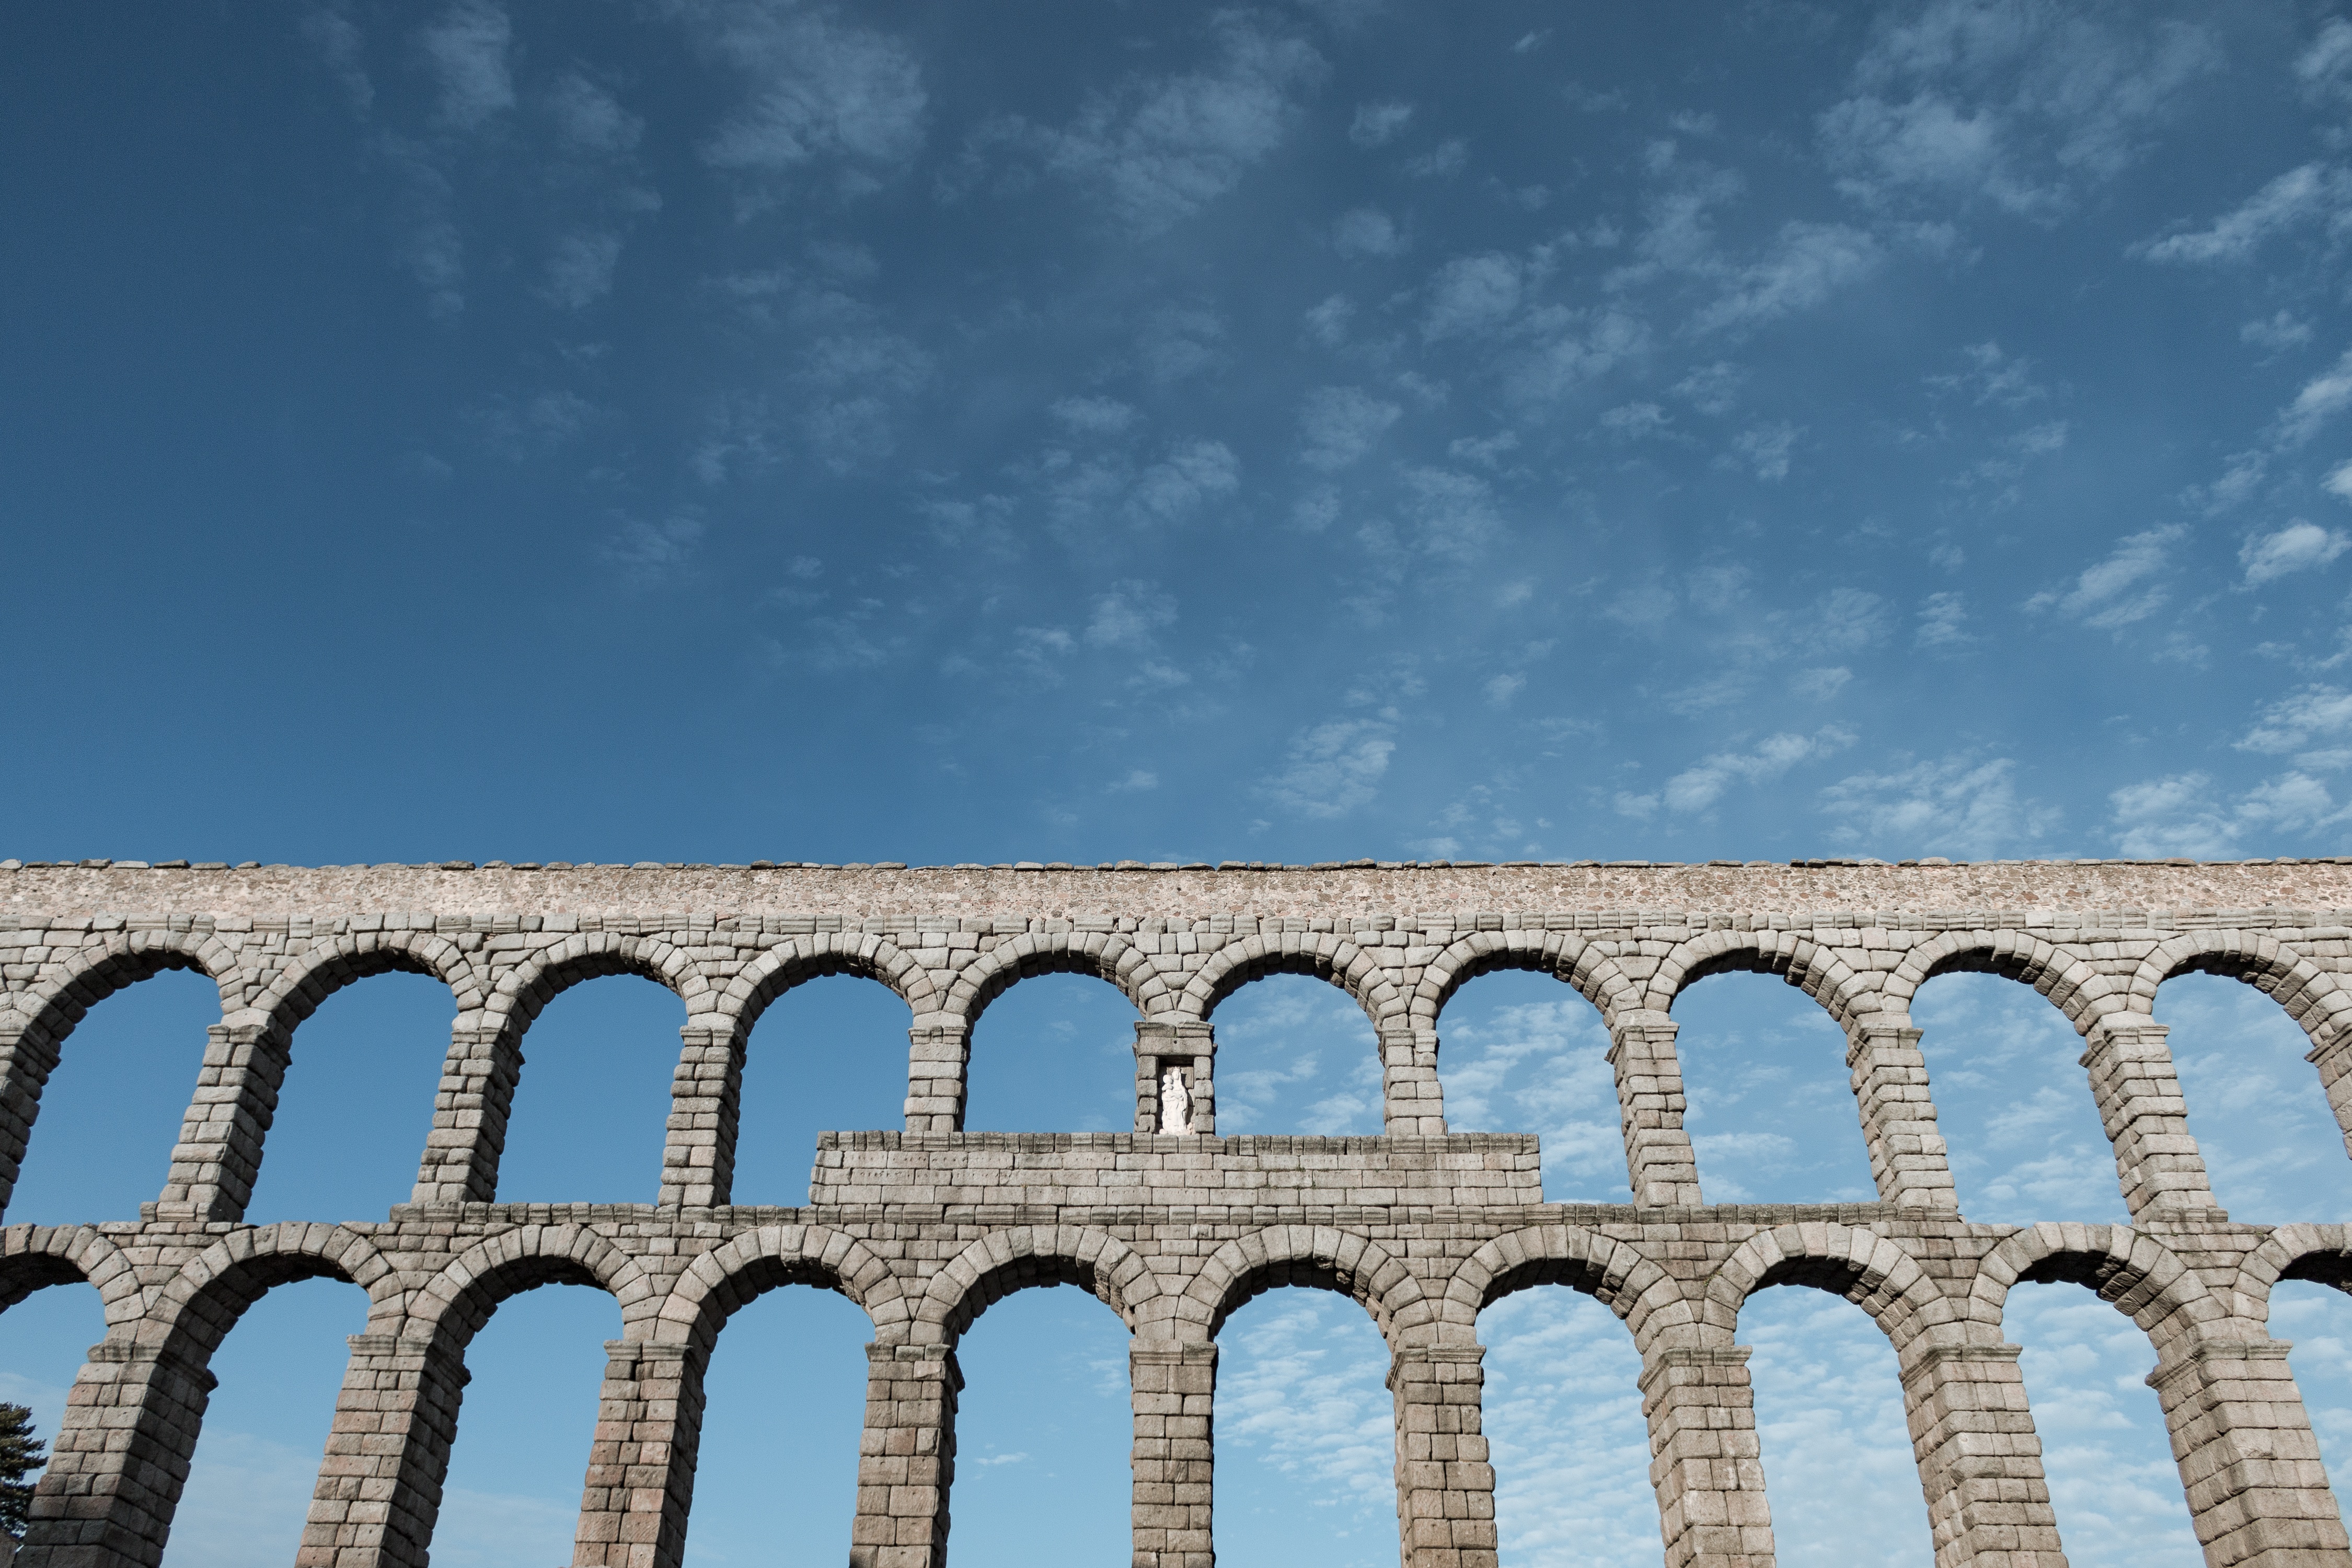
architecture, sky, bridge, line, landmark